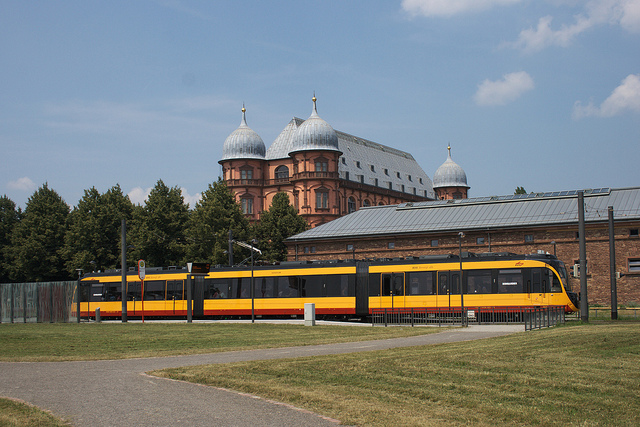
A yellow train is on the tracks near a building.

a train in front of building and a forest

A large long train in front of a building.

a passenger train sitting outside of  the station

A yellow and black train parked at a park stop